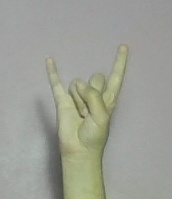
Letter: la